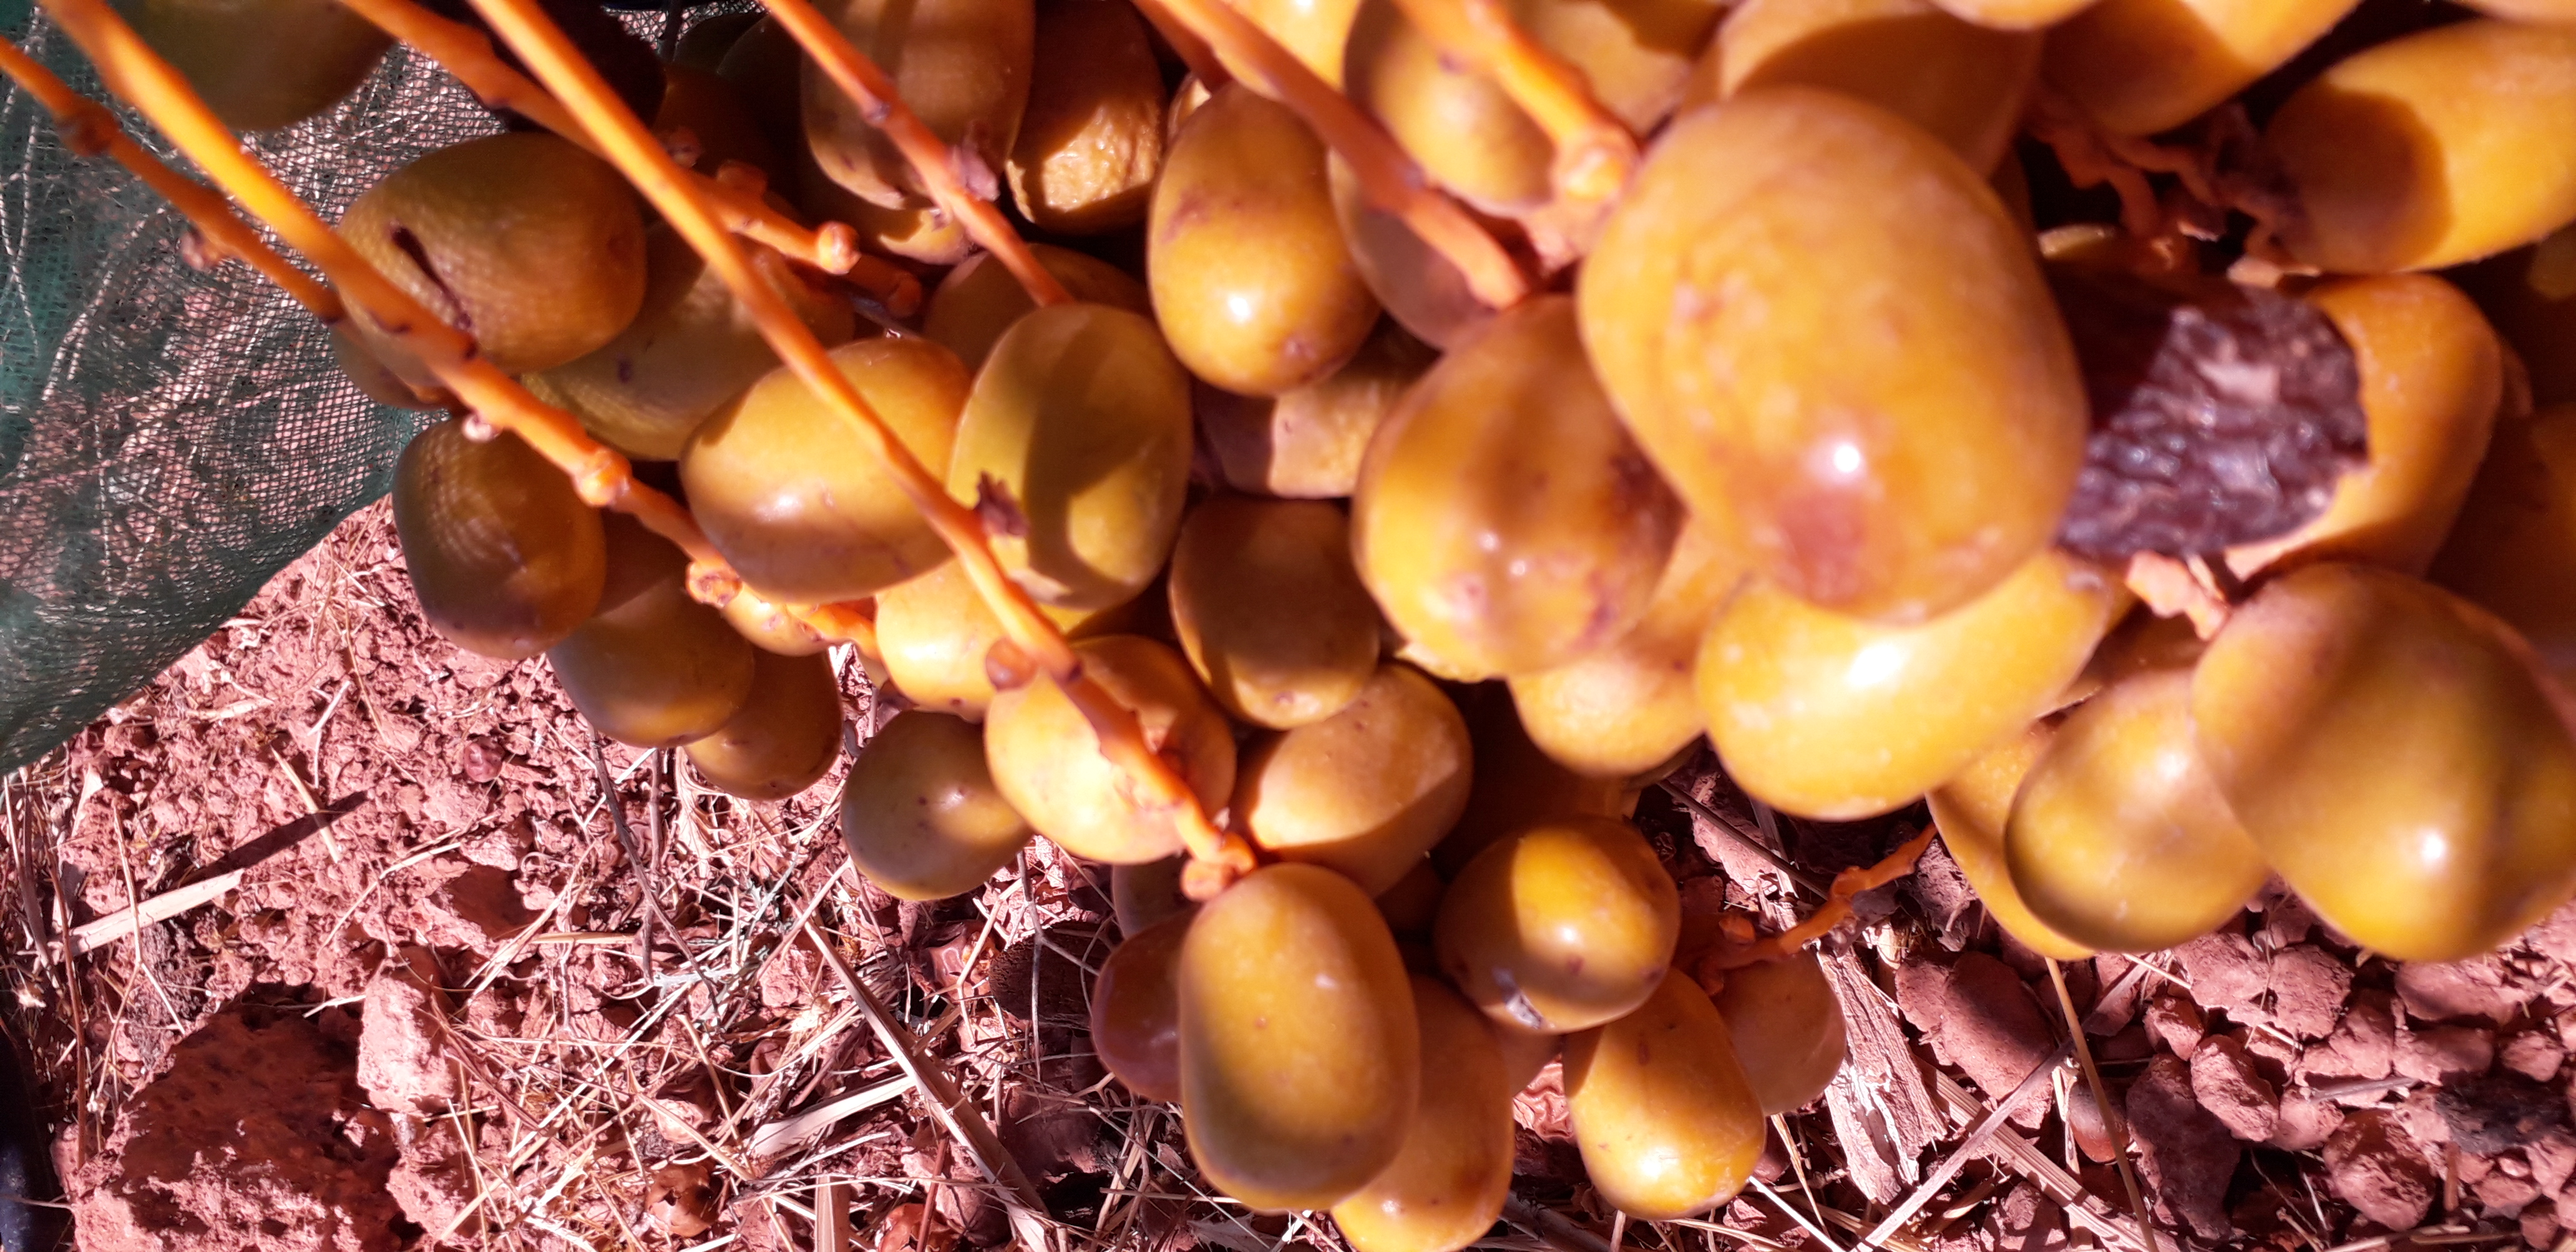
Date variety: Boufagous